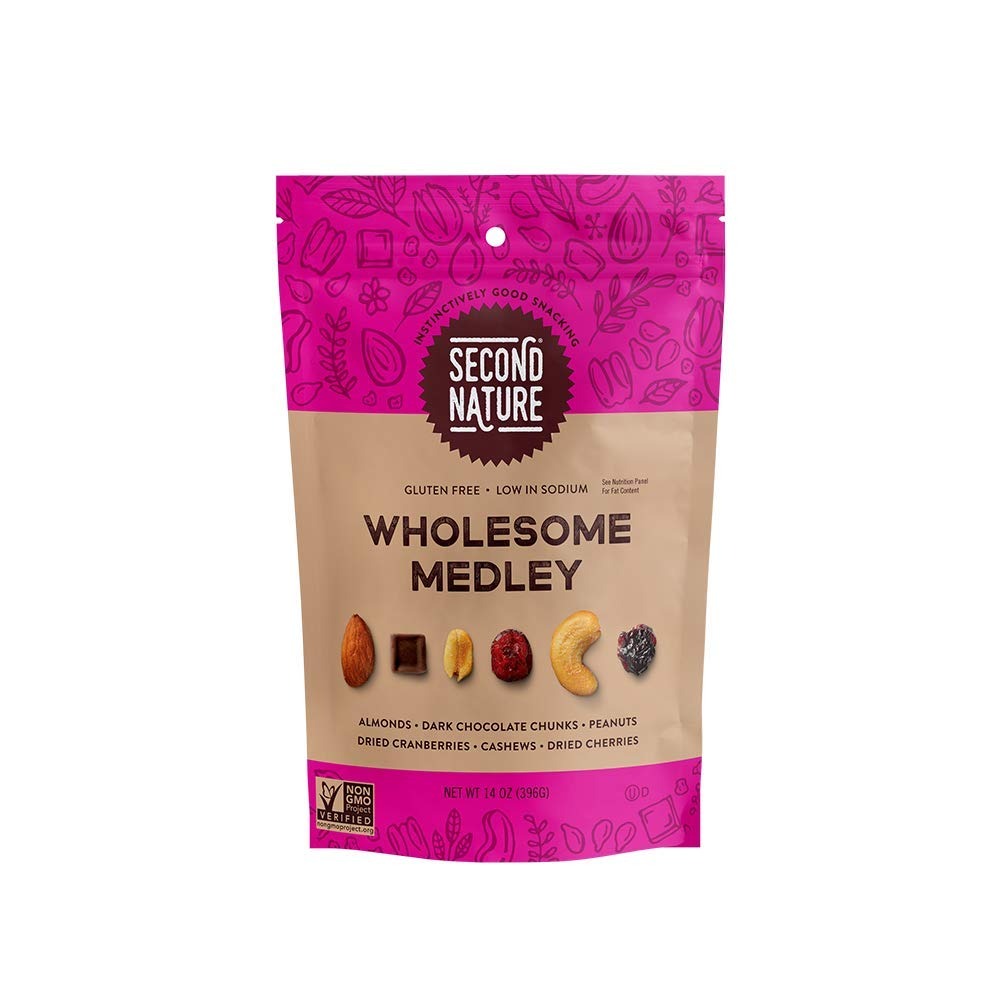
Item Name: Second Nature Wholesome Medley Trail Mix - Healthy Nuts Snacks Blend - 14 oz Resealable Pouch
Bullet Point 1: Includes (1) 14 oz. resealable standup bag
Bullet Point 2: A premium blend of dark chocolate, gently roasted almonds, roasted and salted peanuts and cashews, dried tart cranberries and dried cherries
Bullet Point 3: A snack that is Non-GMO Project Verified, Gluten Free, Kosher Certified and a Good Source of Antioxidant Vitamin E
Bullet Point 4: Our satisfying medleys are made with premium ingredients that contain no artificial flavors, colors or preservatives. Whether you're craving something sweet, salty or sodium free, our medleys will hit the spot
Bullet Point 5: Contains 140 calories and 4 grams of protein per ounce (14 servings)
Value: 14.0
Unit: Ounce

Price: 7.08